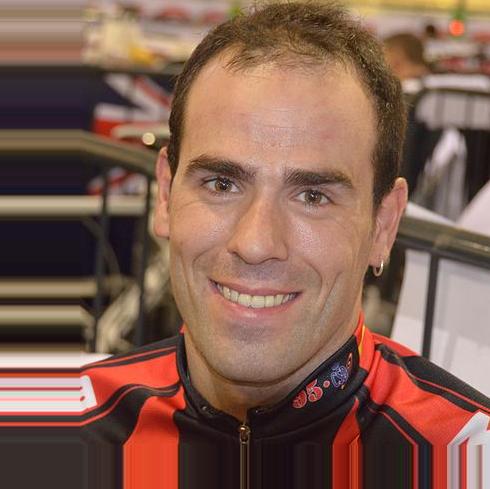
Age: 34